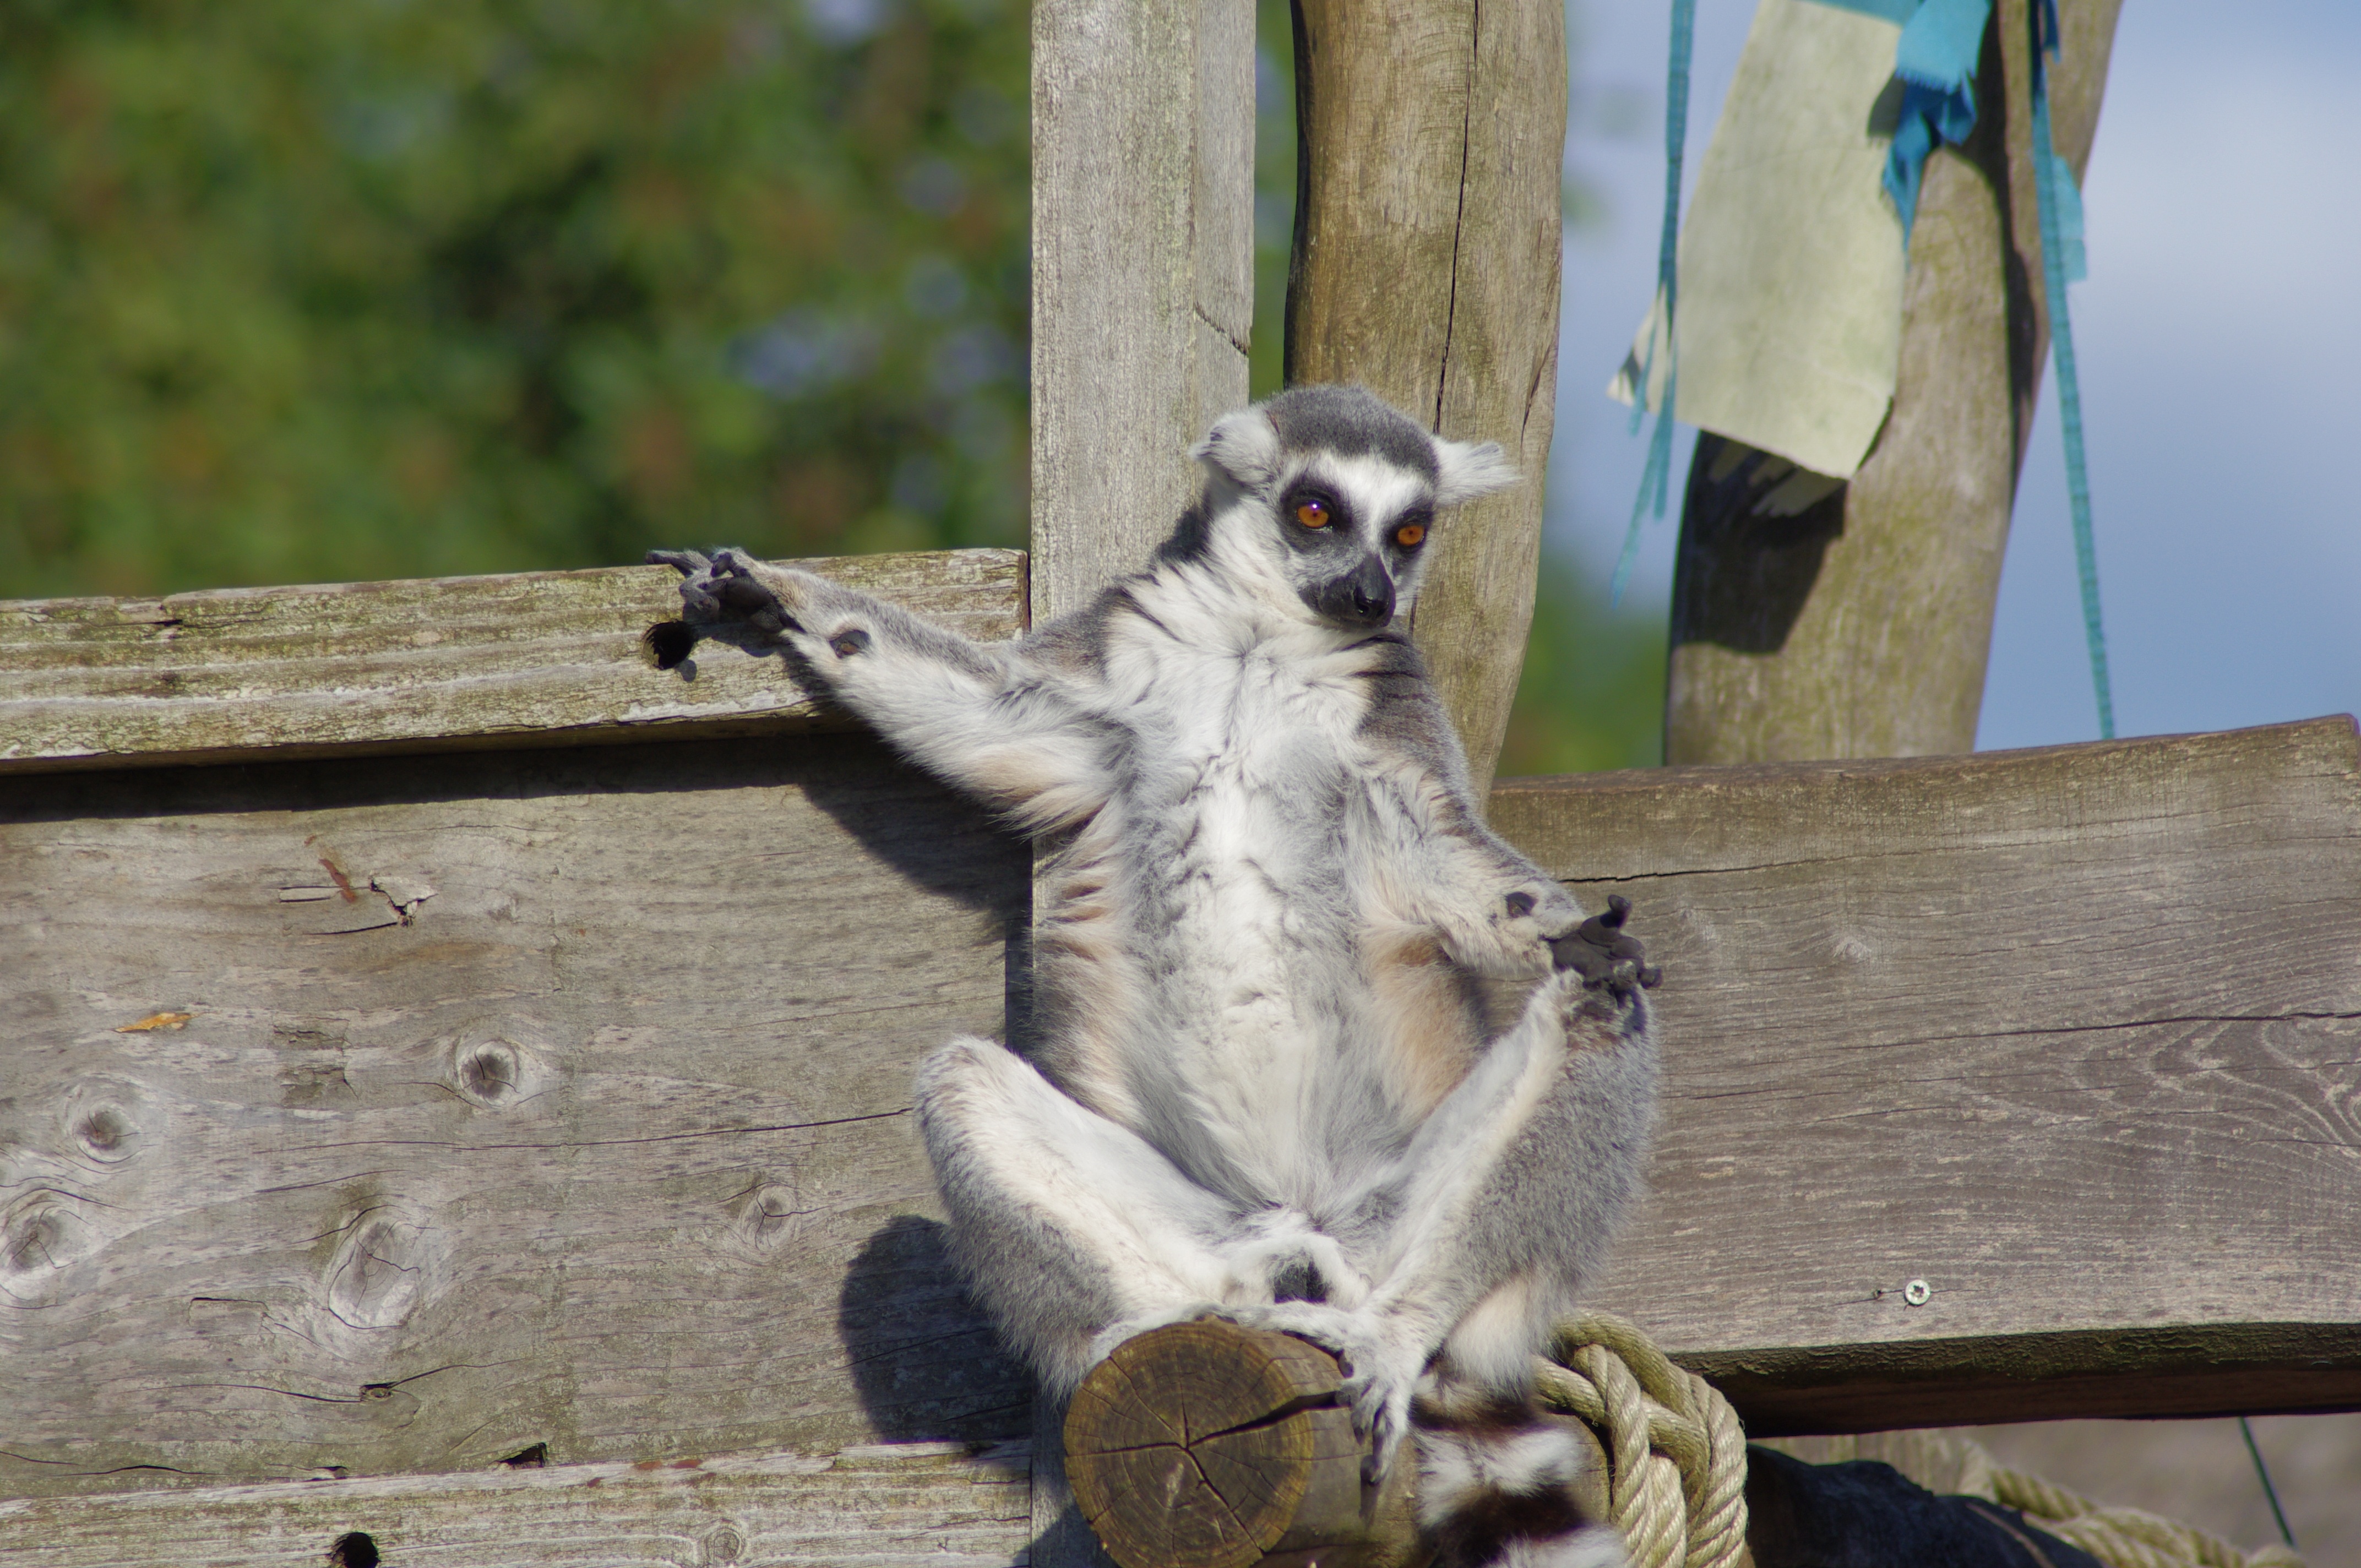
wildlife, zoo, mammal, fauna, primate, vertebrate, lemur, maki catta